Transportation in Seattle

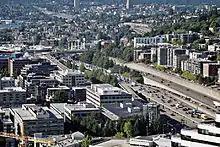
Interstate 5 highway passing through Seattle. A large volume of southbound traffic is visible during rush hour.

Seattle set its first speed limit in the 1880s, in the days of horse-drawn vehicles. At that time, traffic in the Pioneer Square neighborhood was limited to .